Psalm 93

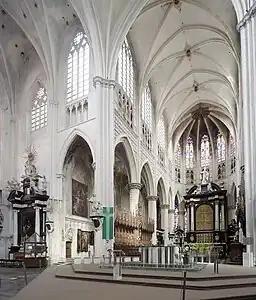
Interior of St. Rumbold's Cathedral in Mechelen, Belgium, where Van Nuffel worked

"Dominus regnavit" is Psalm 92 in the Vulgate; it was set by Hildegard of Bingen. A motet setting it for choir a cappella, with an added doxology, is attributed to Josquin des Prez.